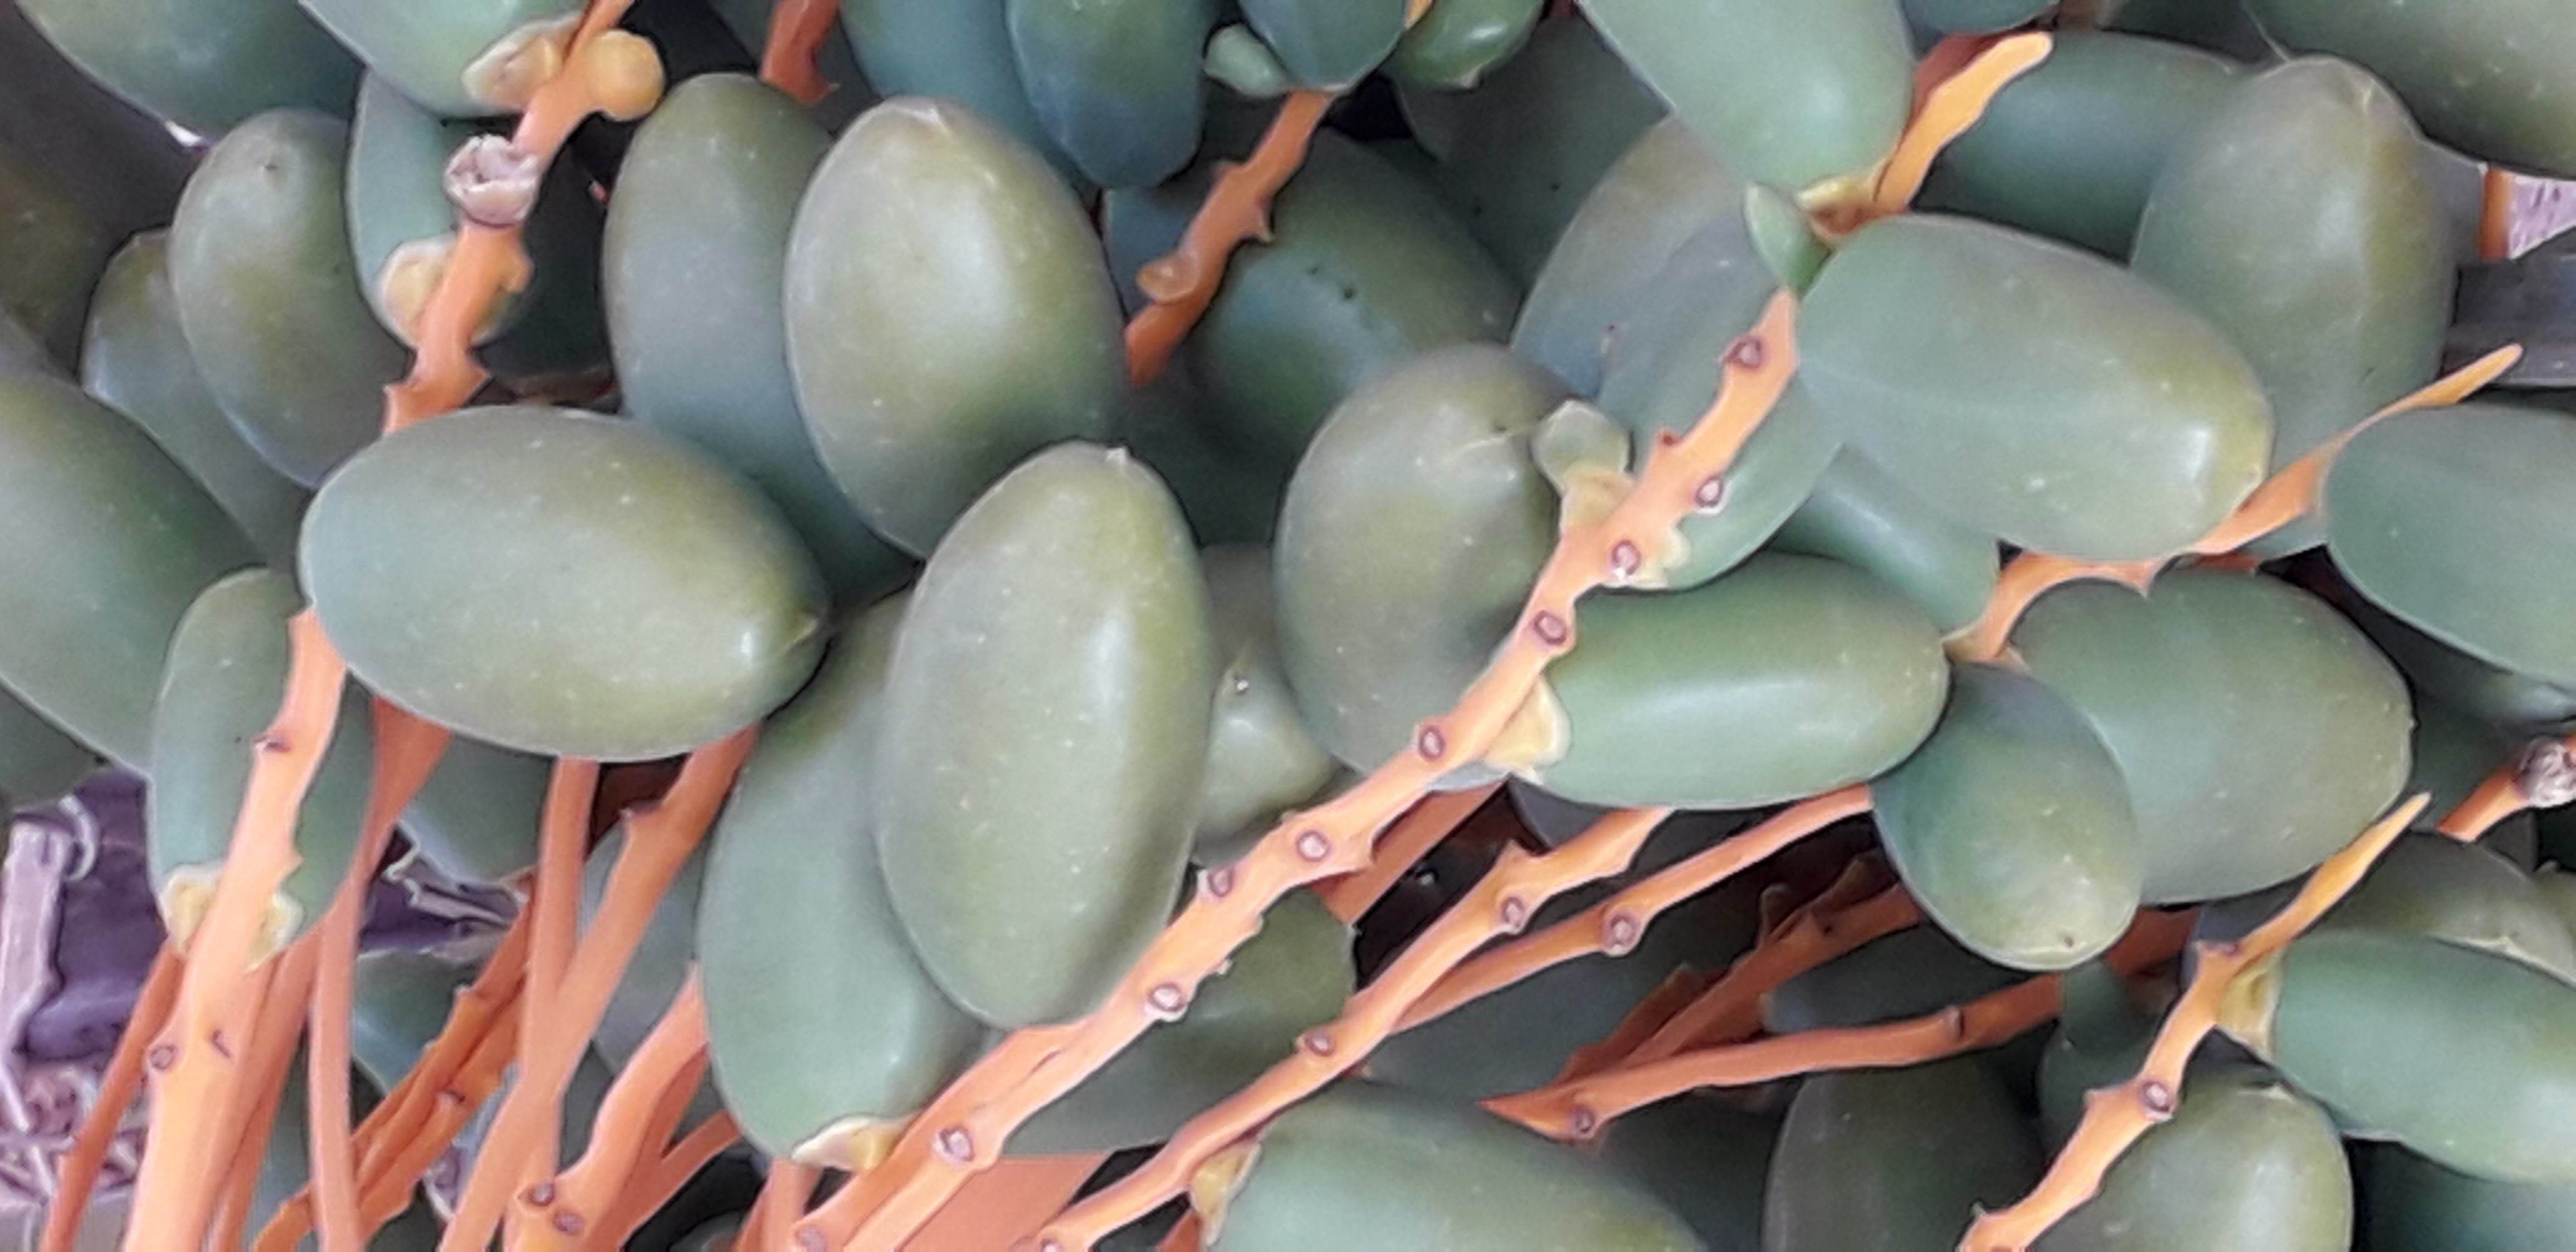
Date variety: kholt